Central sterile services department

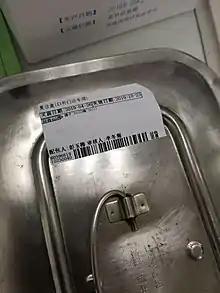
Sterile dental instruments from hospital central supply (barcoded label indicating sterilization date, expiry date and contents).

The central sterile services department (CSSD), also called sterile processing department (SPD), sterile processing, central supply department (CSD), or central supply, is an integrated place in hospitals and other health care facilities that performs sterilization and other actions on medical devices, equipment and consumables; for subsequent use by health workers in the operating theatre of the hospital and also for other aseptic procedures, e.g. catheterization, wound stitching and bandaging in a medical, surgical, maternity or paediatric ward.